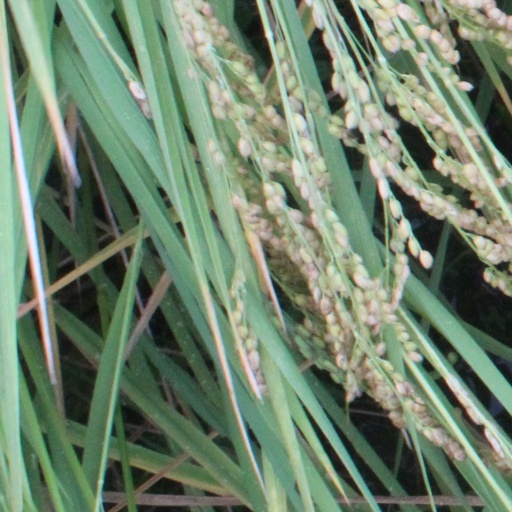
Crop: rice